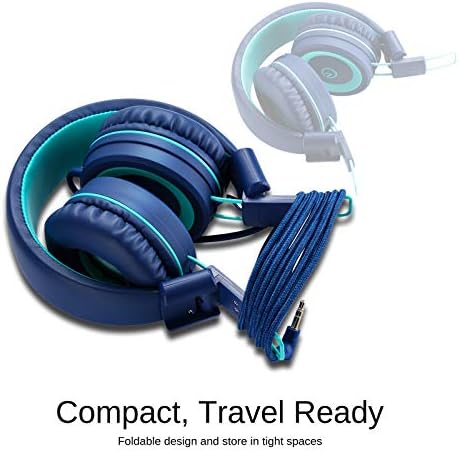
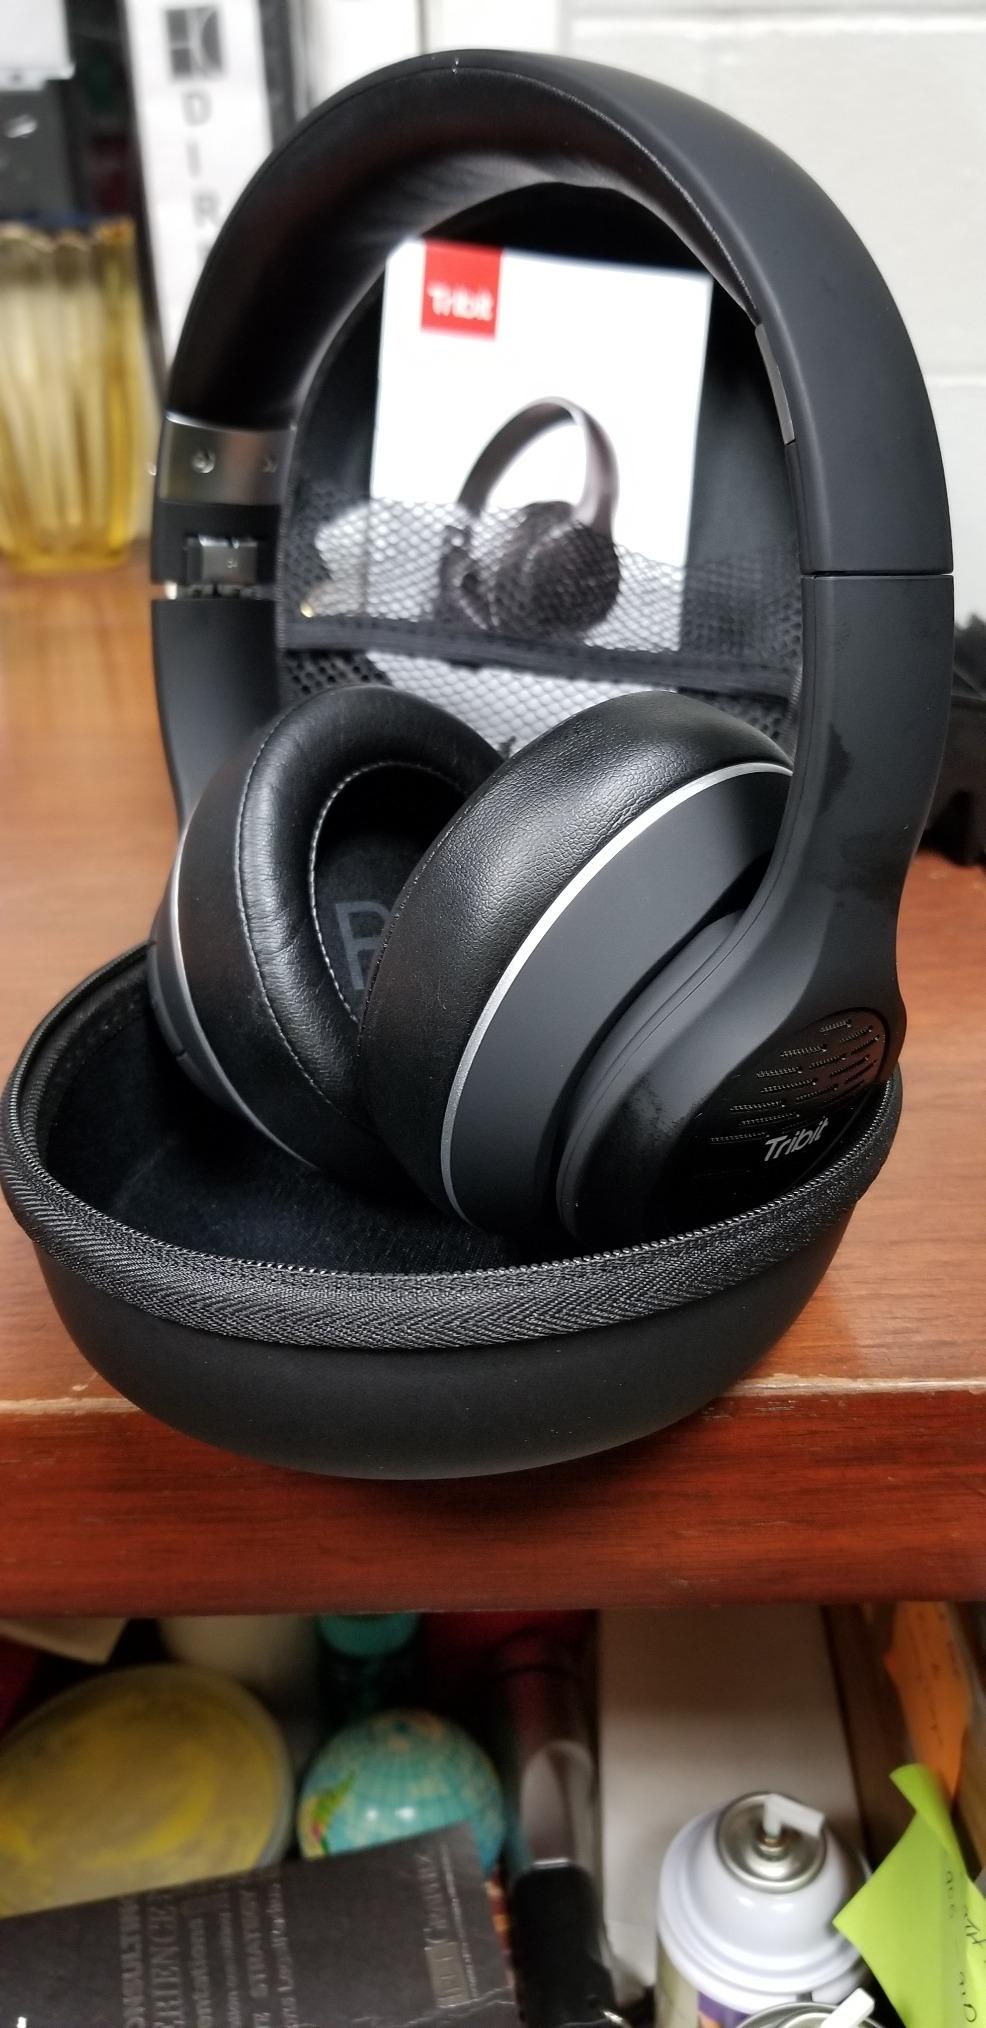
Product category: headphones
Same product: no